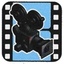
Concepts: Cinema
Movie